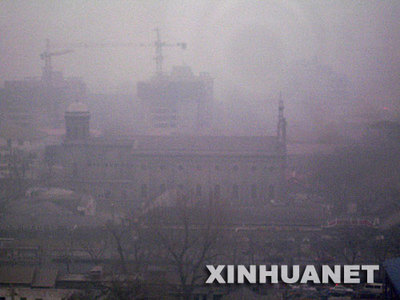
Weather: foggy or hazy